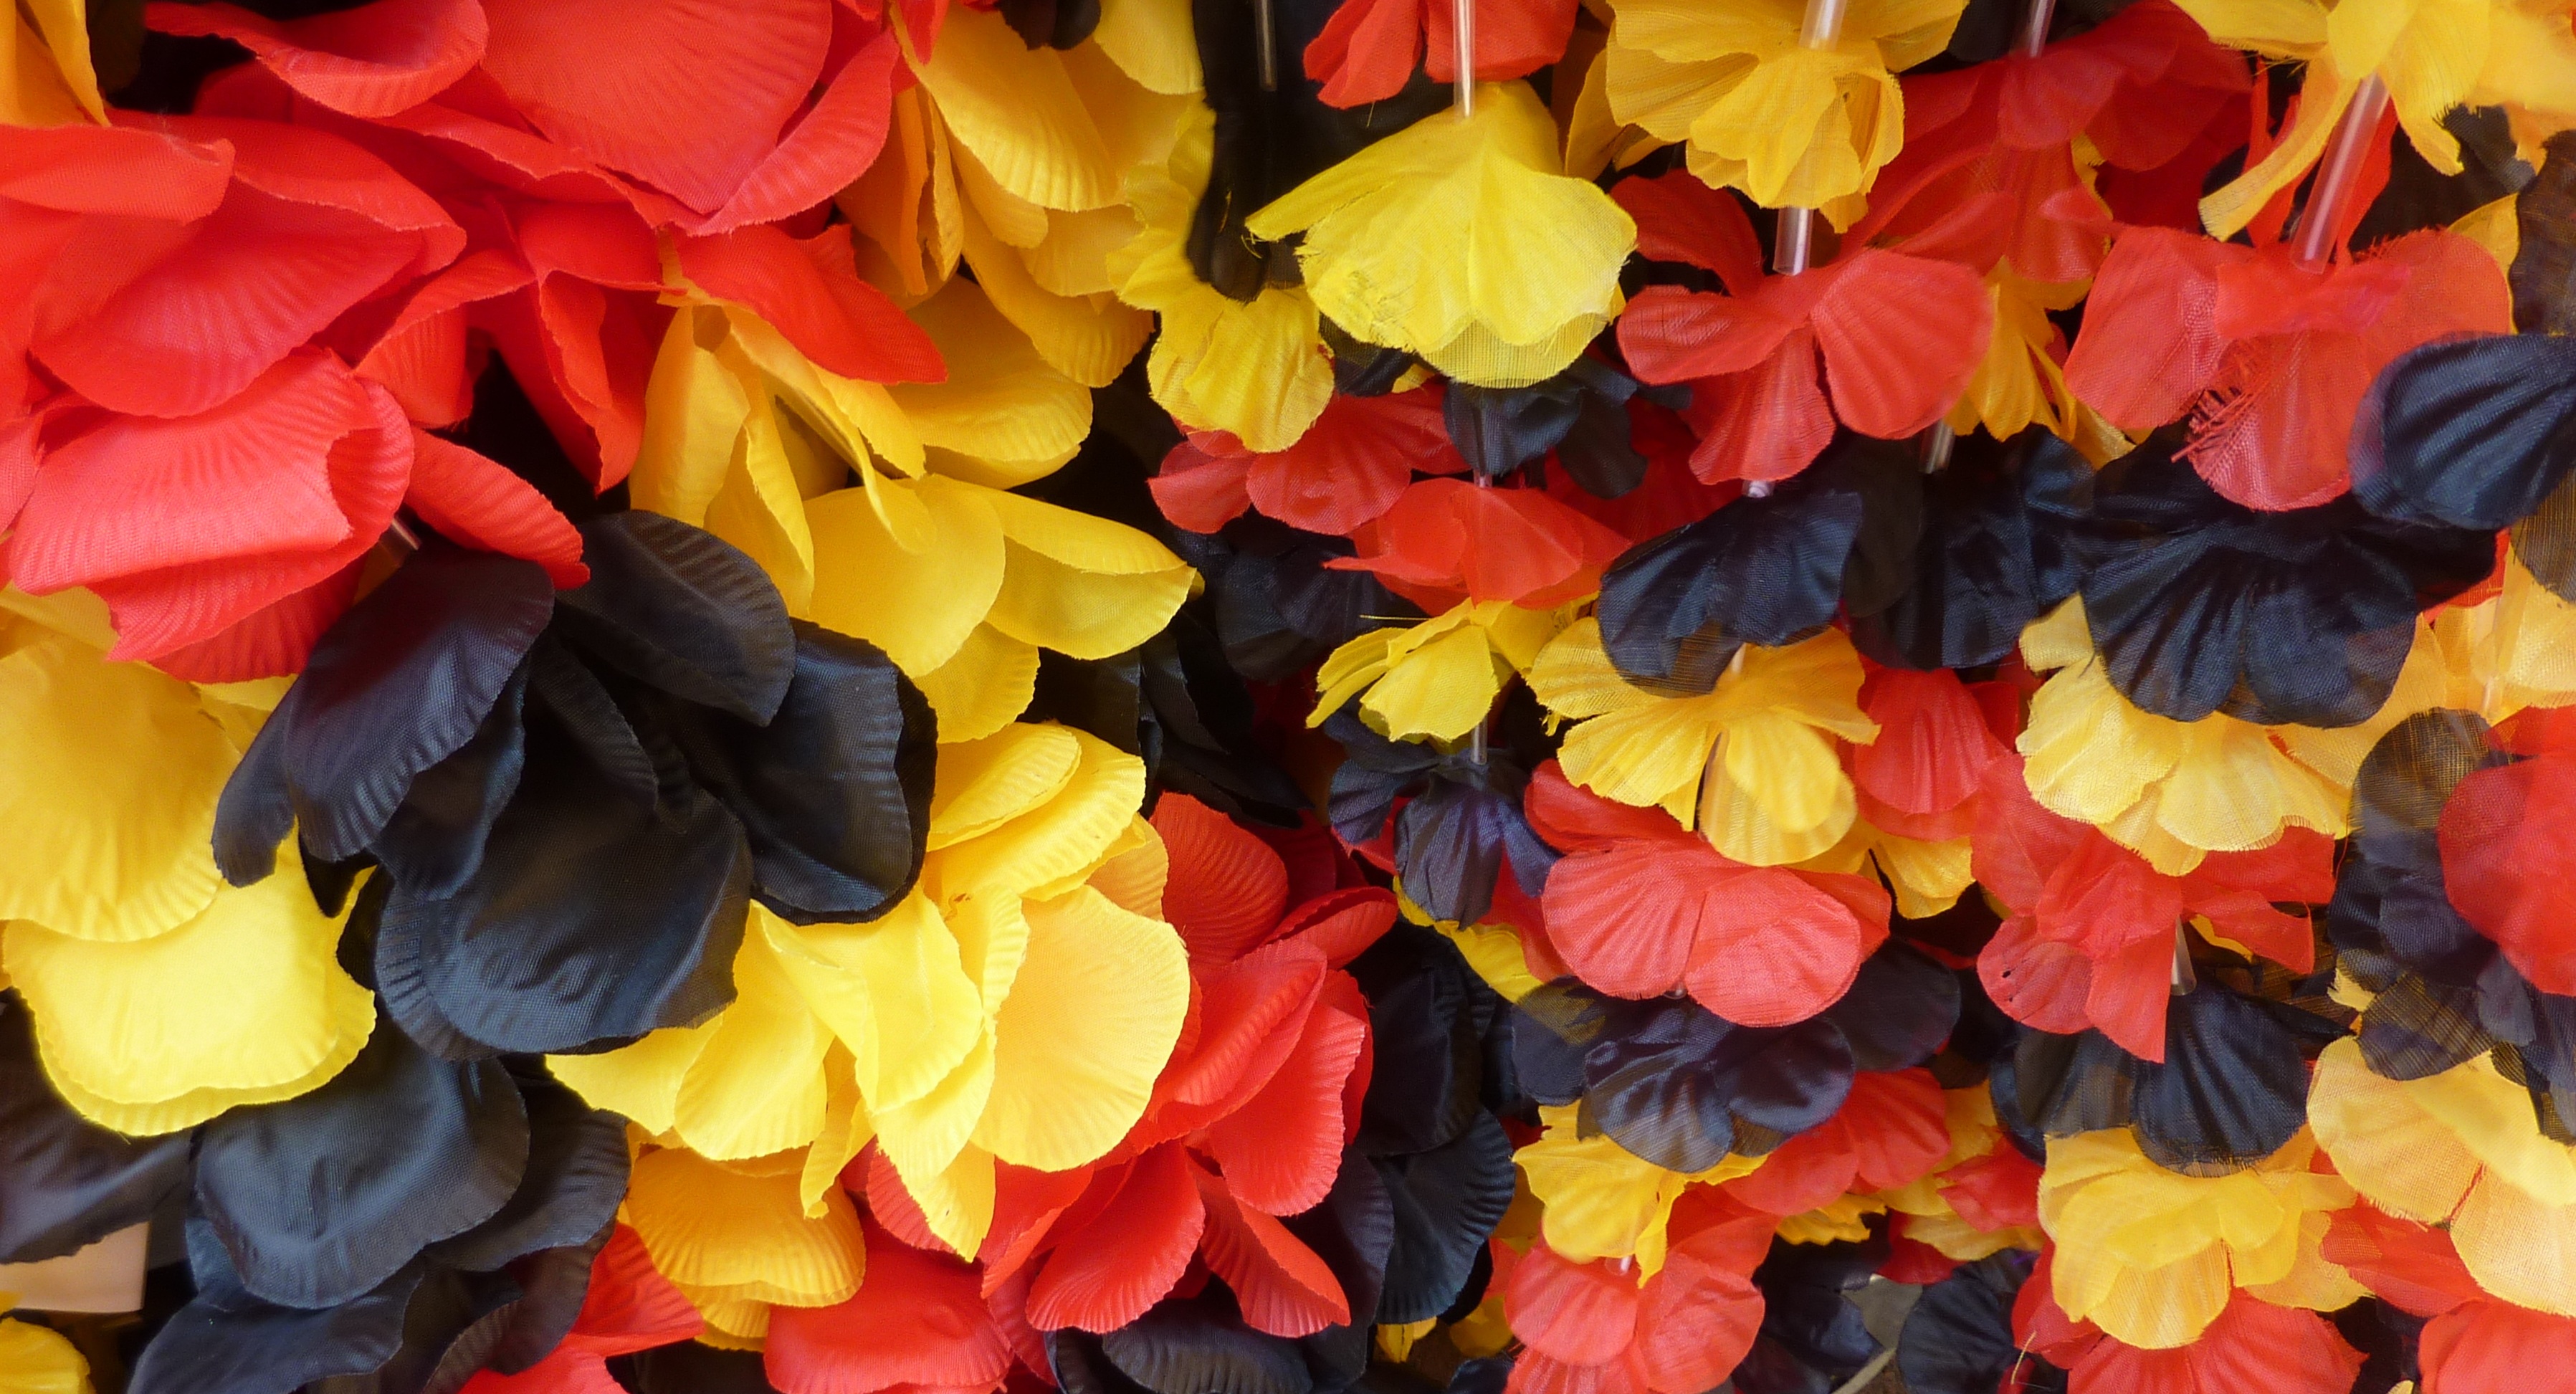
plant, leaf, flower, petal, autumn, yellow, football, flora, worldcup, flowering plant, world cup, flower bouquet, black red gold, annual plant, land plant, world cup 2014